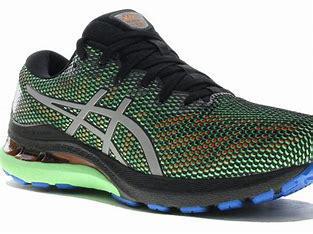
Brand: Asics
Model: Gel Kayano 26